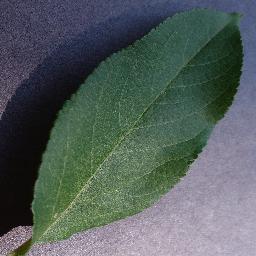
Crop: apple
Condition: healthy